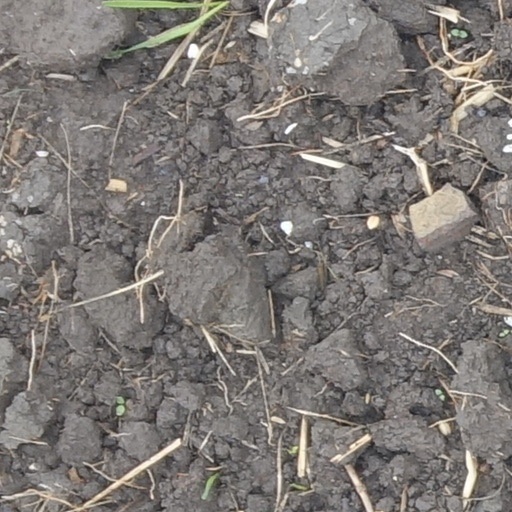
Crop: wheat